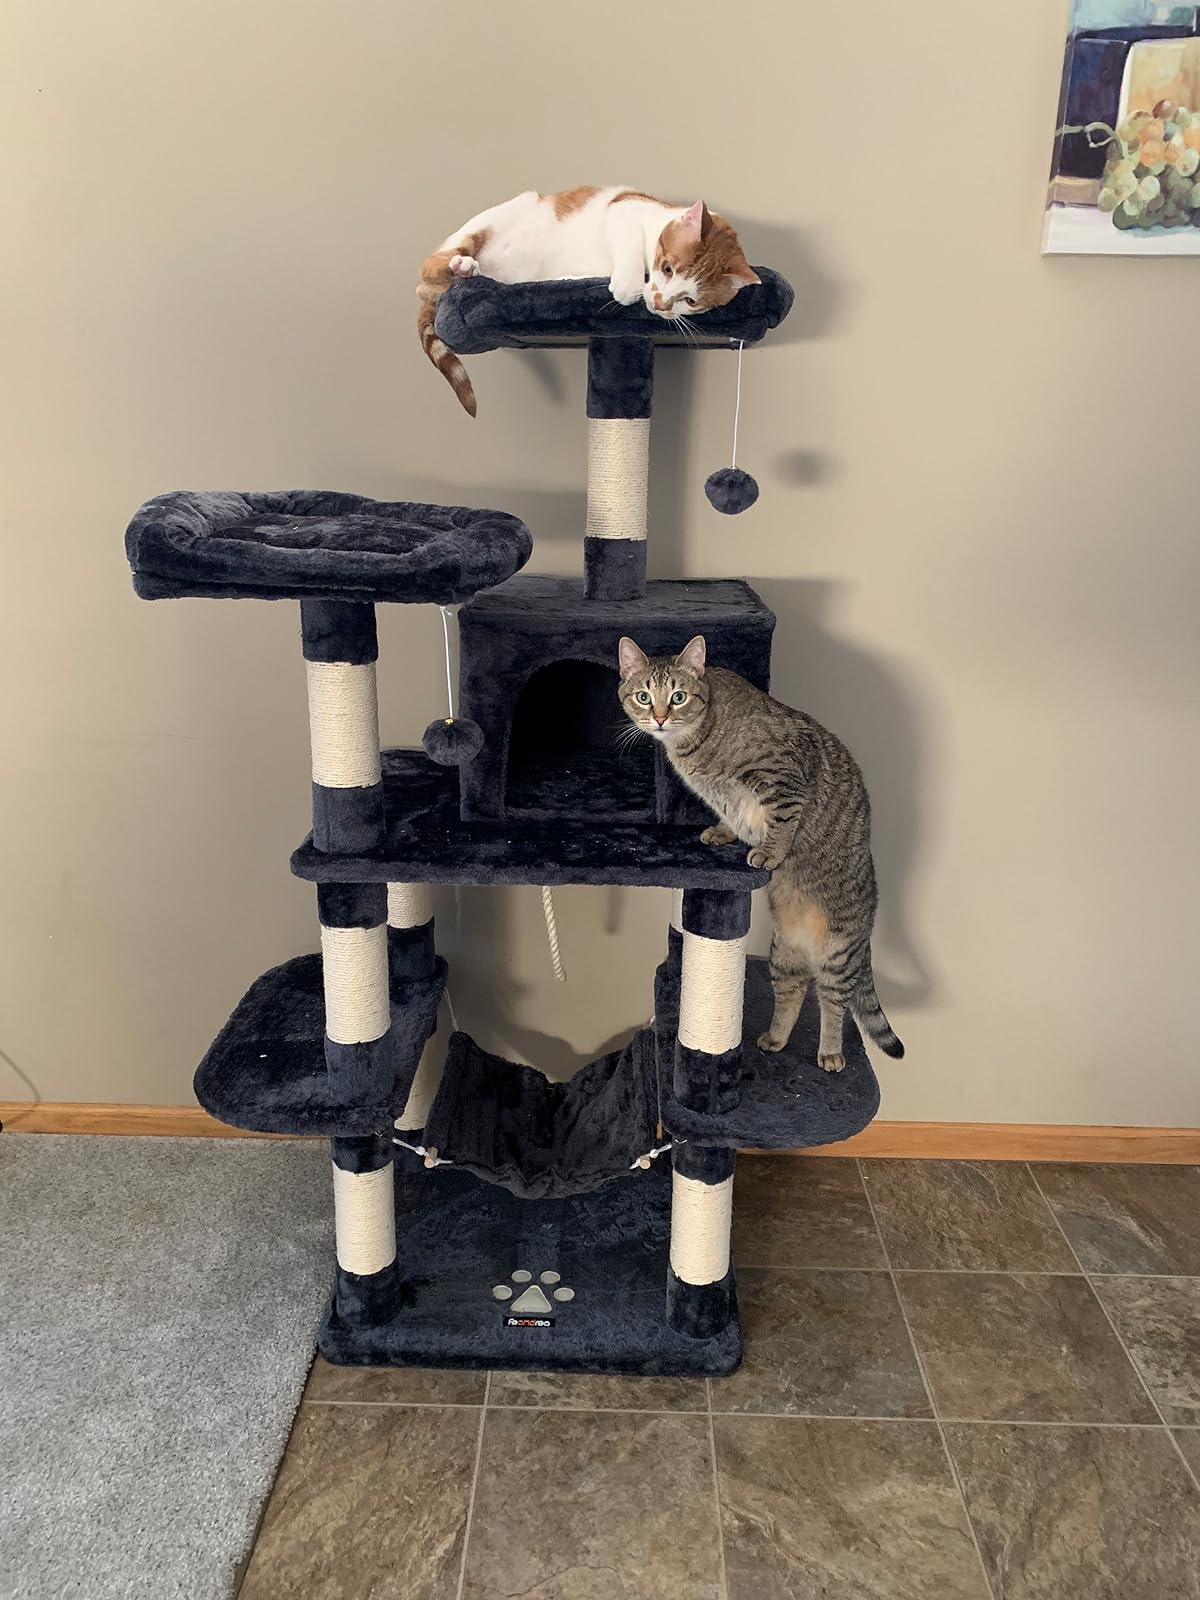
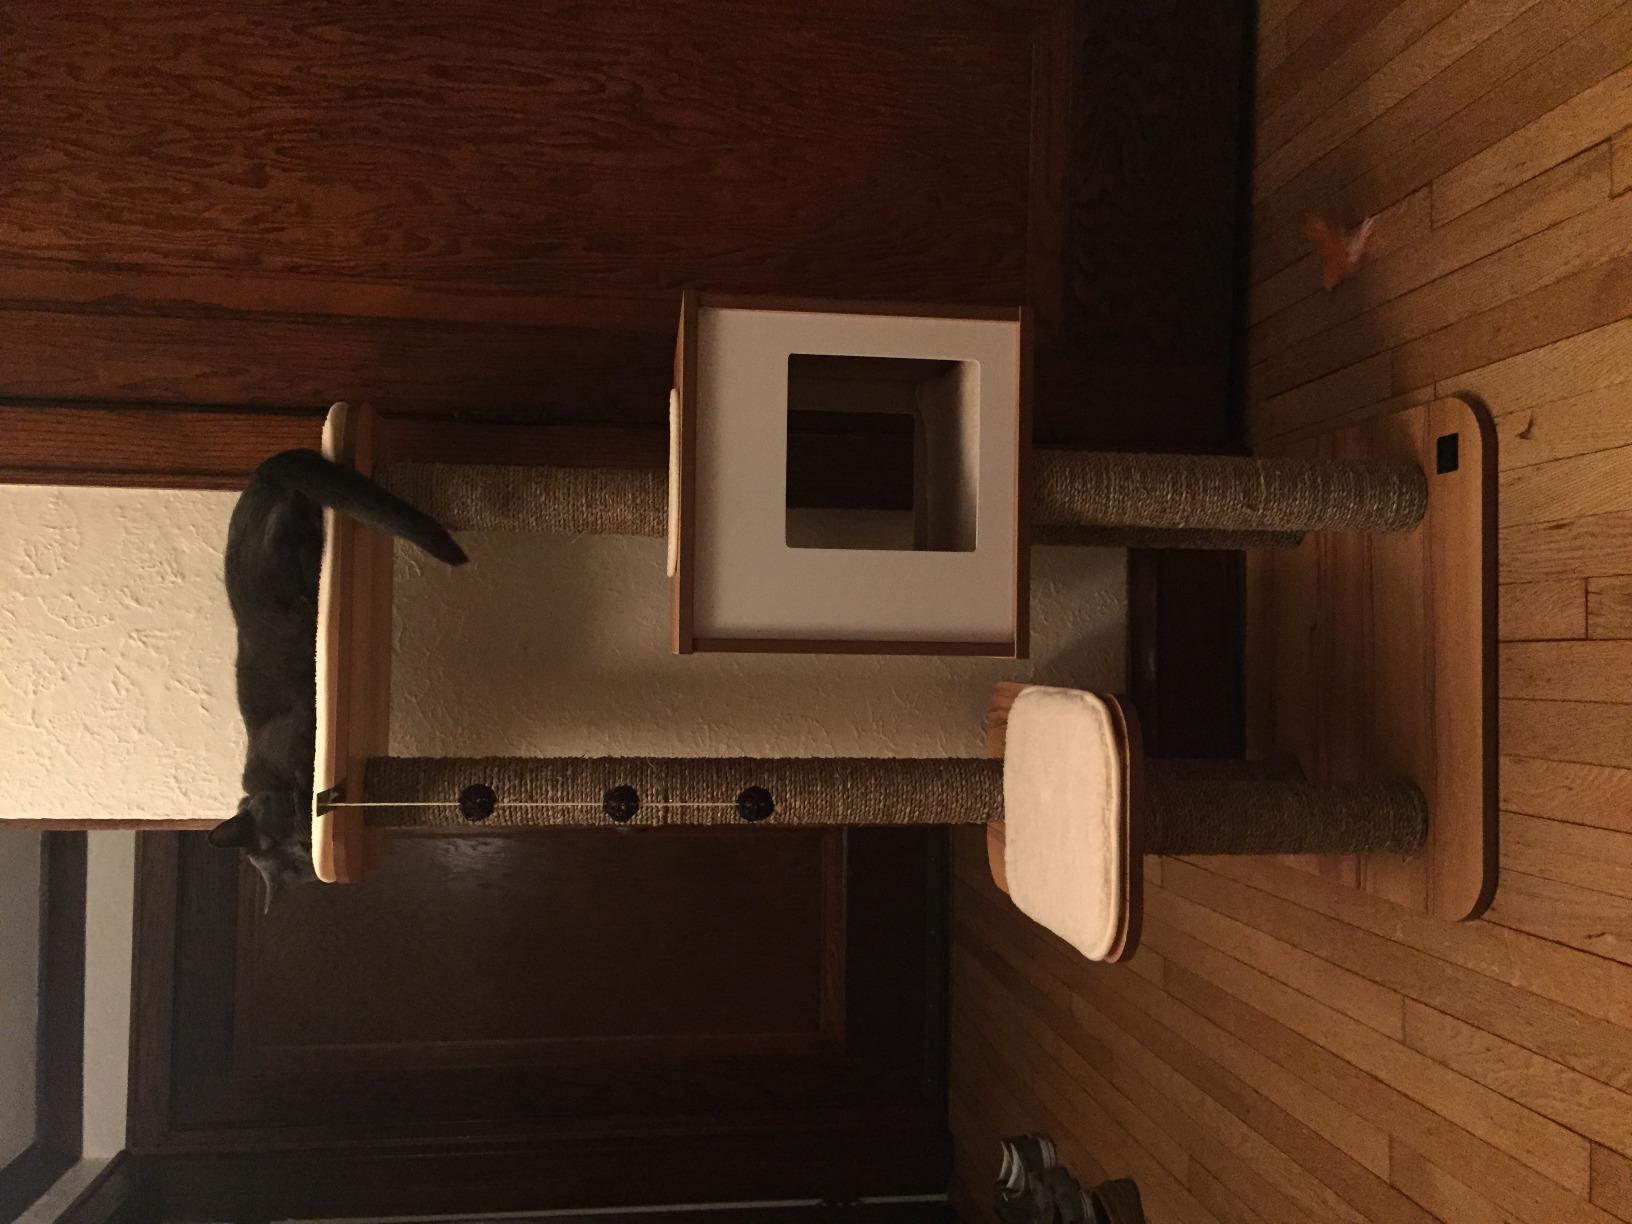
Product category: items_cat tree
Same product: no